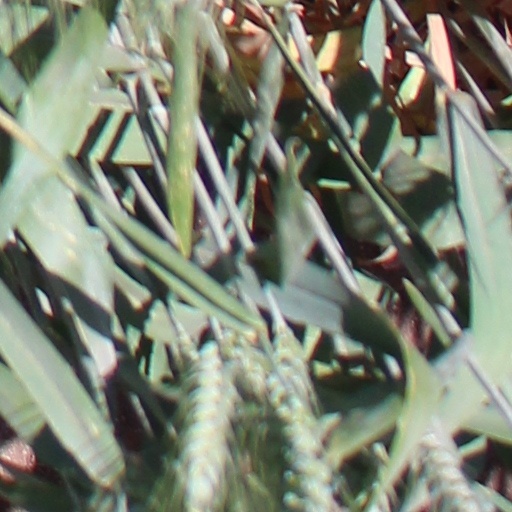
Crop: wheat